Fred Branfman

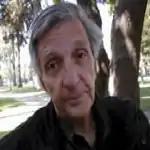

Frederick Robert Branfman (March 18, 1942 – September 24, 2014) was an American anti-war activist and author of a number of books about the Vietnam War and the Laotian Civil War who exposed the covert bombing of Laos by the US. Working as the Director of Project Air War in 1969 he wrote about the U.S. bombing in Indochina, which he claimed was directed at civilians.